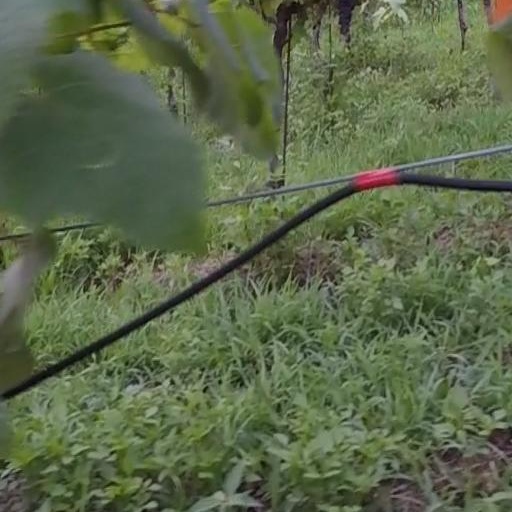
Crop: grape